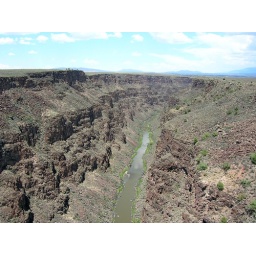
The Rio Grande Gorge from the bridge on highway 64 near Taos, NM July 2006